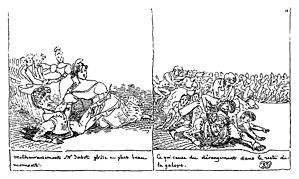
Planche 11 de Histoire de monsieur Jabot
Histoire de monsieur Jabot est une « littérature en estampes » de Rodolphe Töpffer, précurseur de la bande dessinée. Elle a été dessinée en 1831 et publiée en 1833.